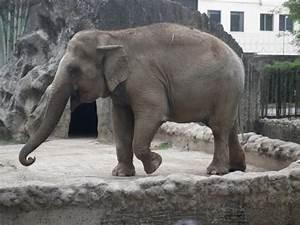
elephant